Hailsham

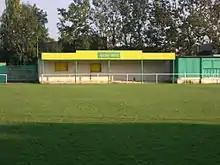
The main stand at The Beaconsfield

Hailsham is north of Eastbourne; south of Tunbridge Wells; west of Hastings; and east of the County town of Lewes. London is some away.